Answer in natural language. Consider the 3D positions of the objects in the scene and not just the 2D positions in the image. Is the centerpoint of  blue modern tv stand (highlighted by a blue box) at a higher height than side table (highlighted by a green box)? Choose between the following options: no or yes
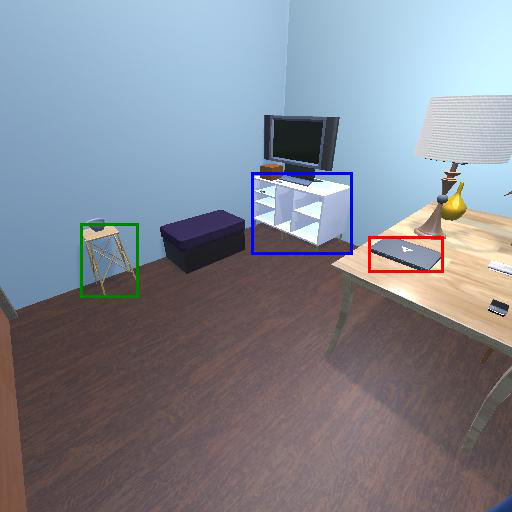
<answer>no</answer>